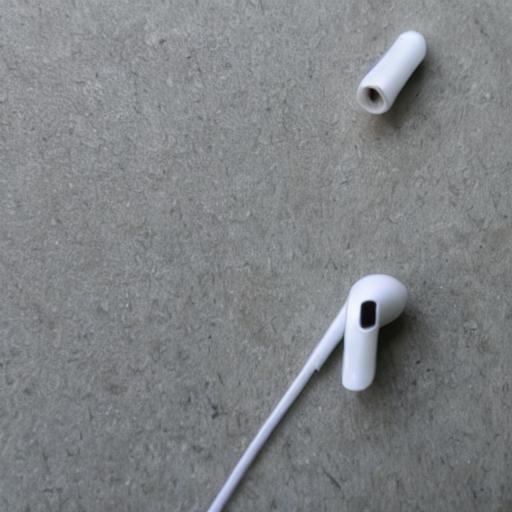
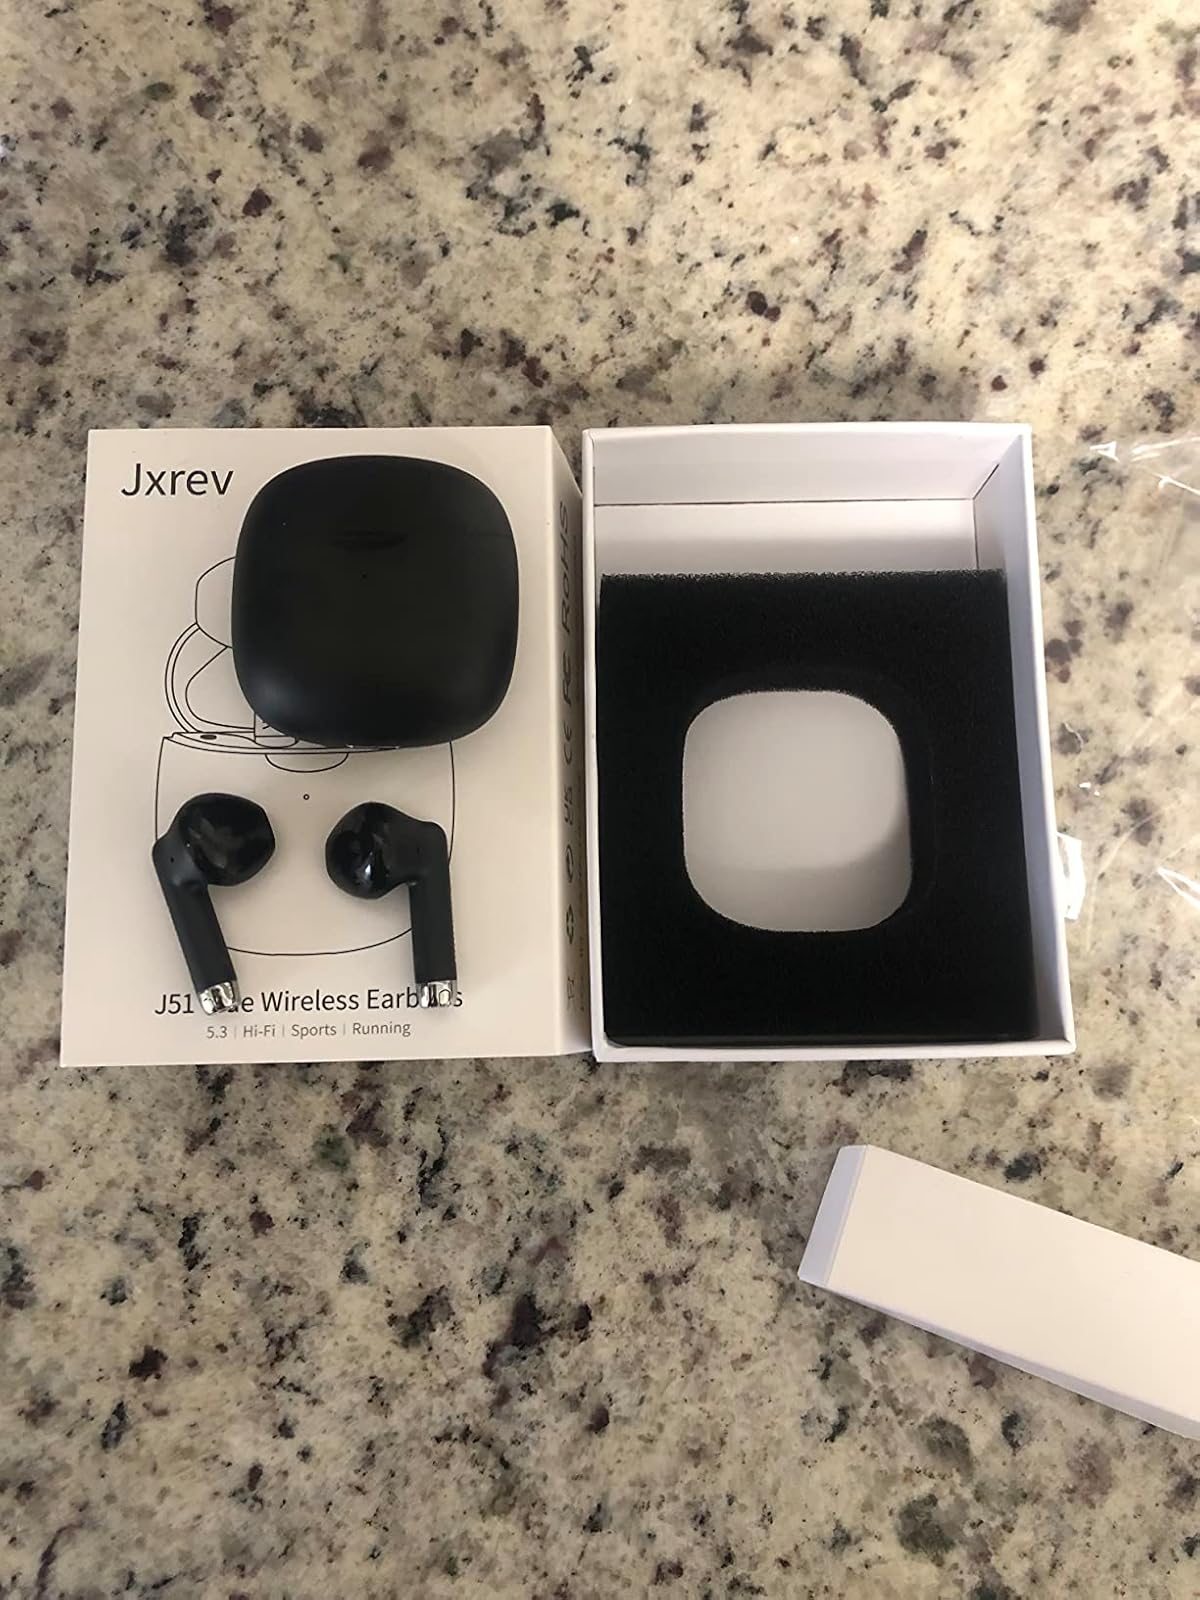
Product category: earbuds
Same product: no